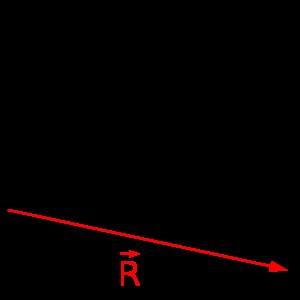
Une pelote aléatoire est une conformation d'un polymère dans laquelle les unités monomères sont orientées de façon aléatoire, en étant néanmoins liées aux unités adjacentes. Il ne s'agit pas d'une forme précise, mais d'une répartition statistique de formes pour toutes les chaînes dans une population de macromolécules.